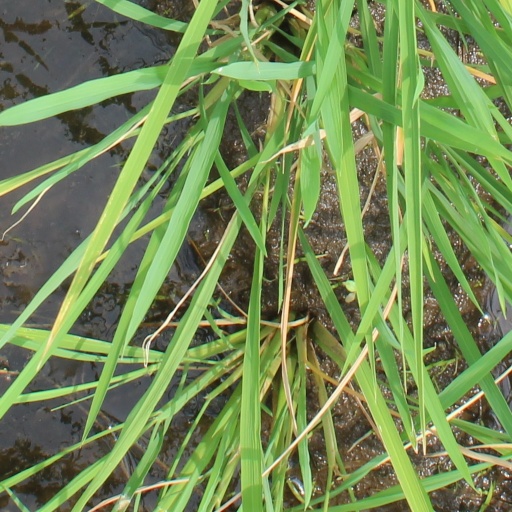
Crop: rice